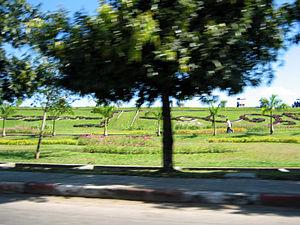
Le Lac Inya est le plus grand lac de Rangoon, ancienne capitale de la Birmanie. C'est un lieu de détente pour les habitants, particulièrement pour les amoureux. Situé à 10 km au nord du centre-ville, il est bordé par Parami Road au nord, Pyay Road à l'ouest, Inya Road au sud-est, University Avenue au sud et Kaba Aye Pagoda Road à l'est.
Rangoun ou Rangoon, officiellement renommée Yangon en 1989, est la capitale économique et la plus grande ville de la Birmanie avec 4,5 millions d'habitants. Située sur le fleuve Yangon né de la confluence des rivières Bago et Myitmaka, elle se trouve à trente kilomètres du golfe de Martaban, sur la mer d'Andaman.